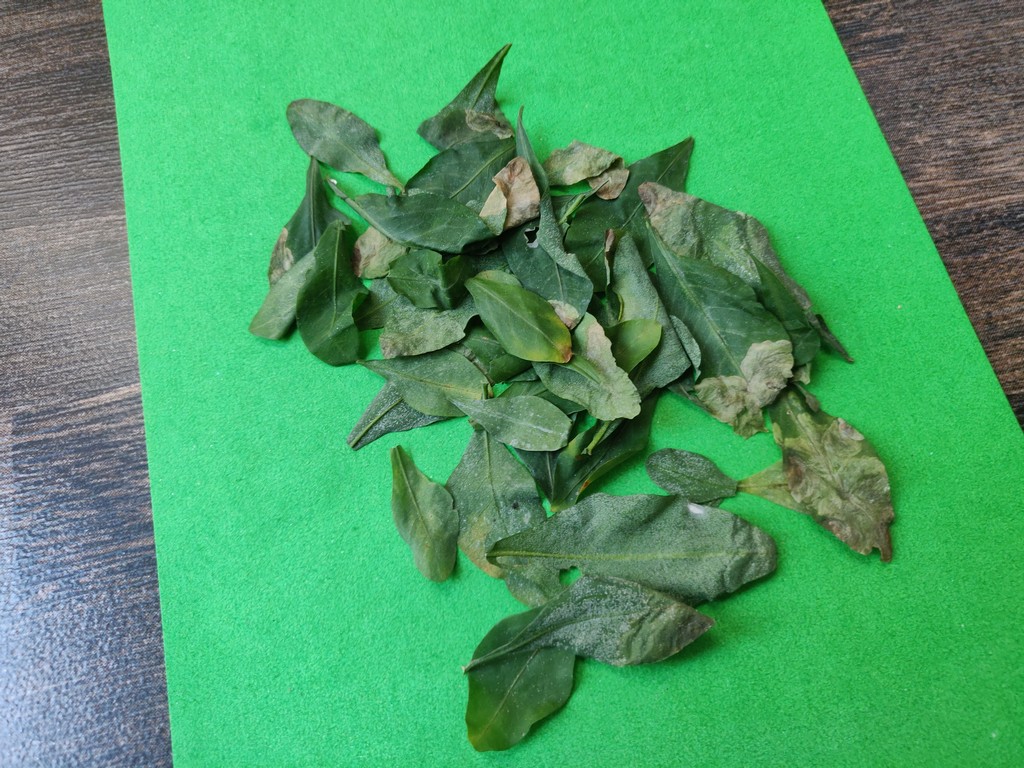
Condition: Unhealthy
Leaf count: multiple
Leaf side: unknown